Linda Jenness

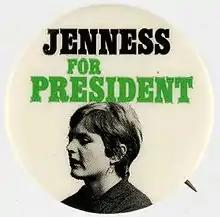
In 1972, Jenness ran for President of the United States under the banner of the Socialist Workers Party.

Jenness was the SWP nominee for governor of Georgia in 1970. She did not get on the ballot because she could not collect the required 88,175 signatures. Jenness, the SWP, and two congressional candidates of the party brought a lawsuit, "Jenness v. Fortson", 403 U.S. 431 (1971), regarding Georgia's ballot access standards, a case an SWP supporter has said "continues to haunt the jurisprudence of ballot access law" (Raskin 2003, page 103). Jenness was also involved in the case 26 F.C.C.2d 485 (1970), regarding media coverage of third-party candidates.